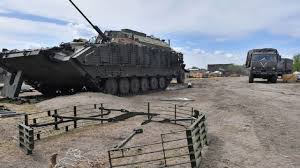
Label: BMP-2